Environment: real
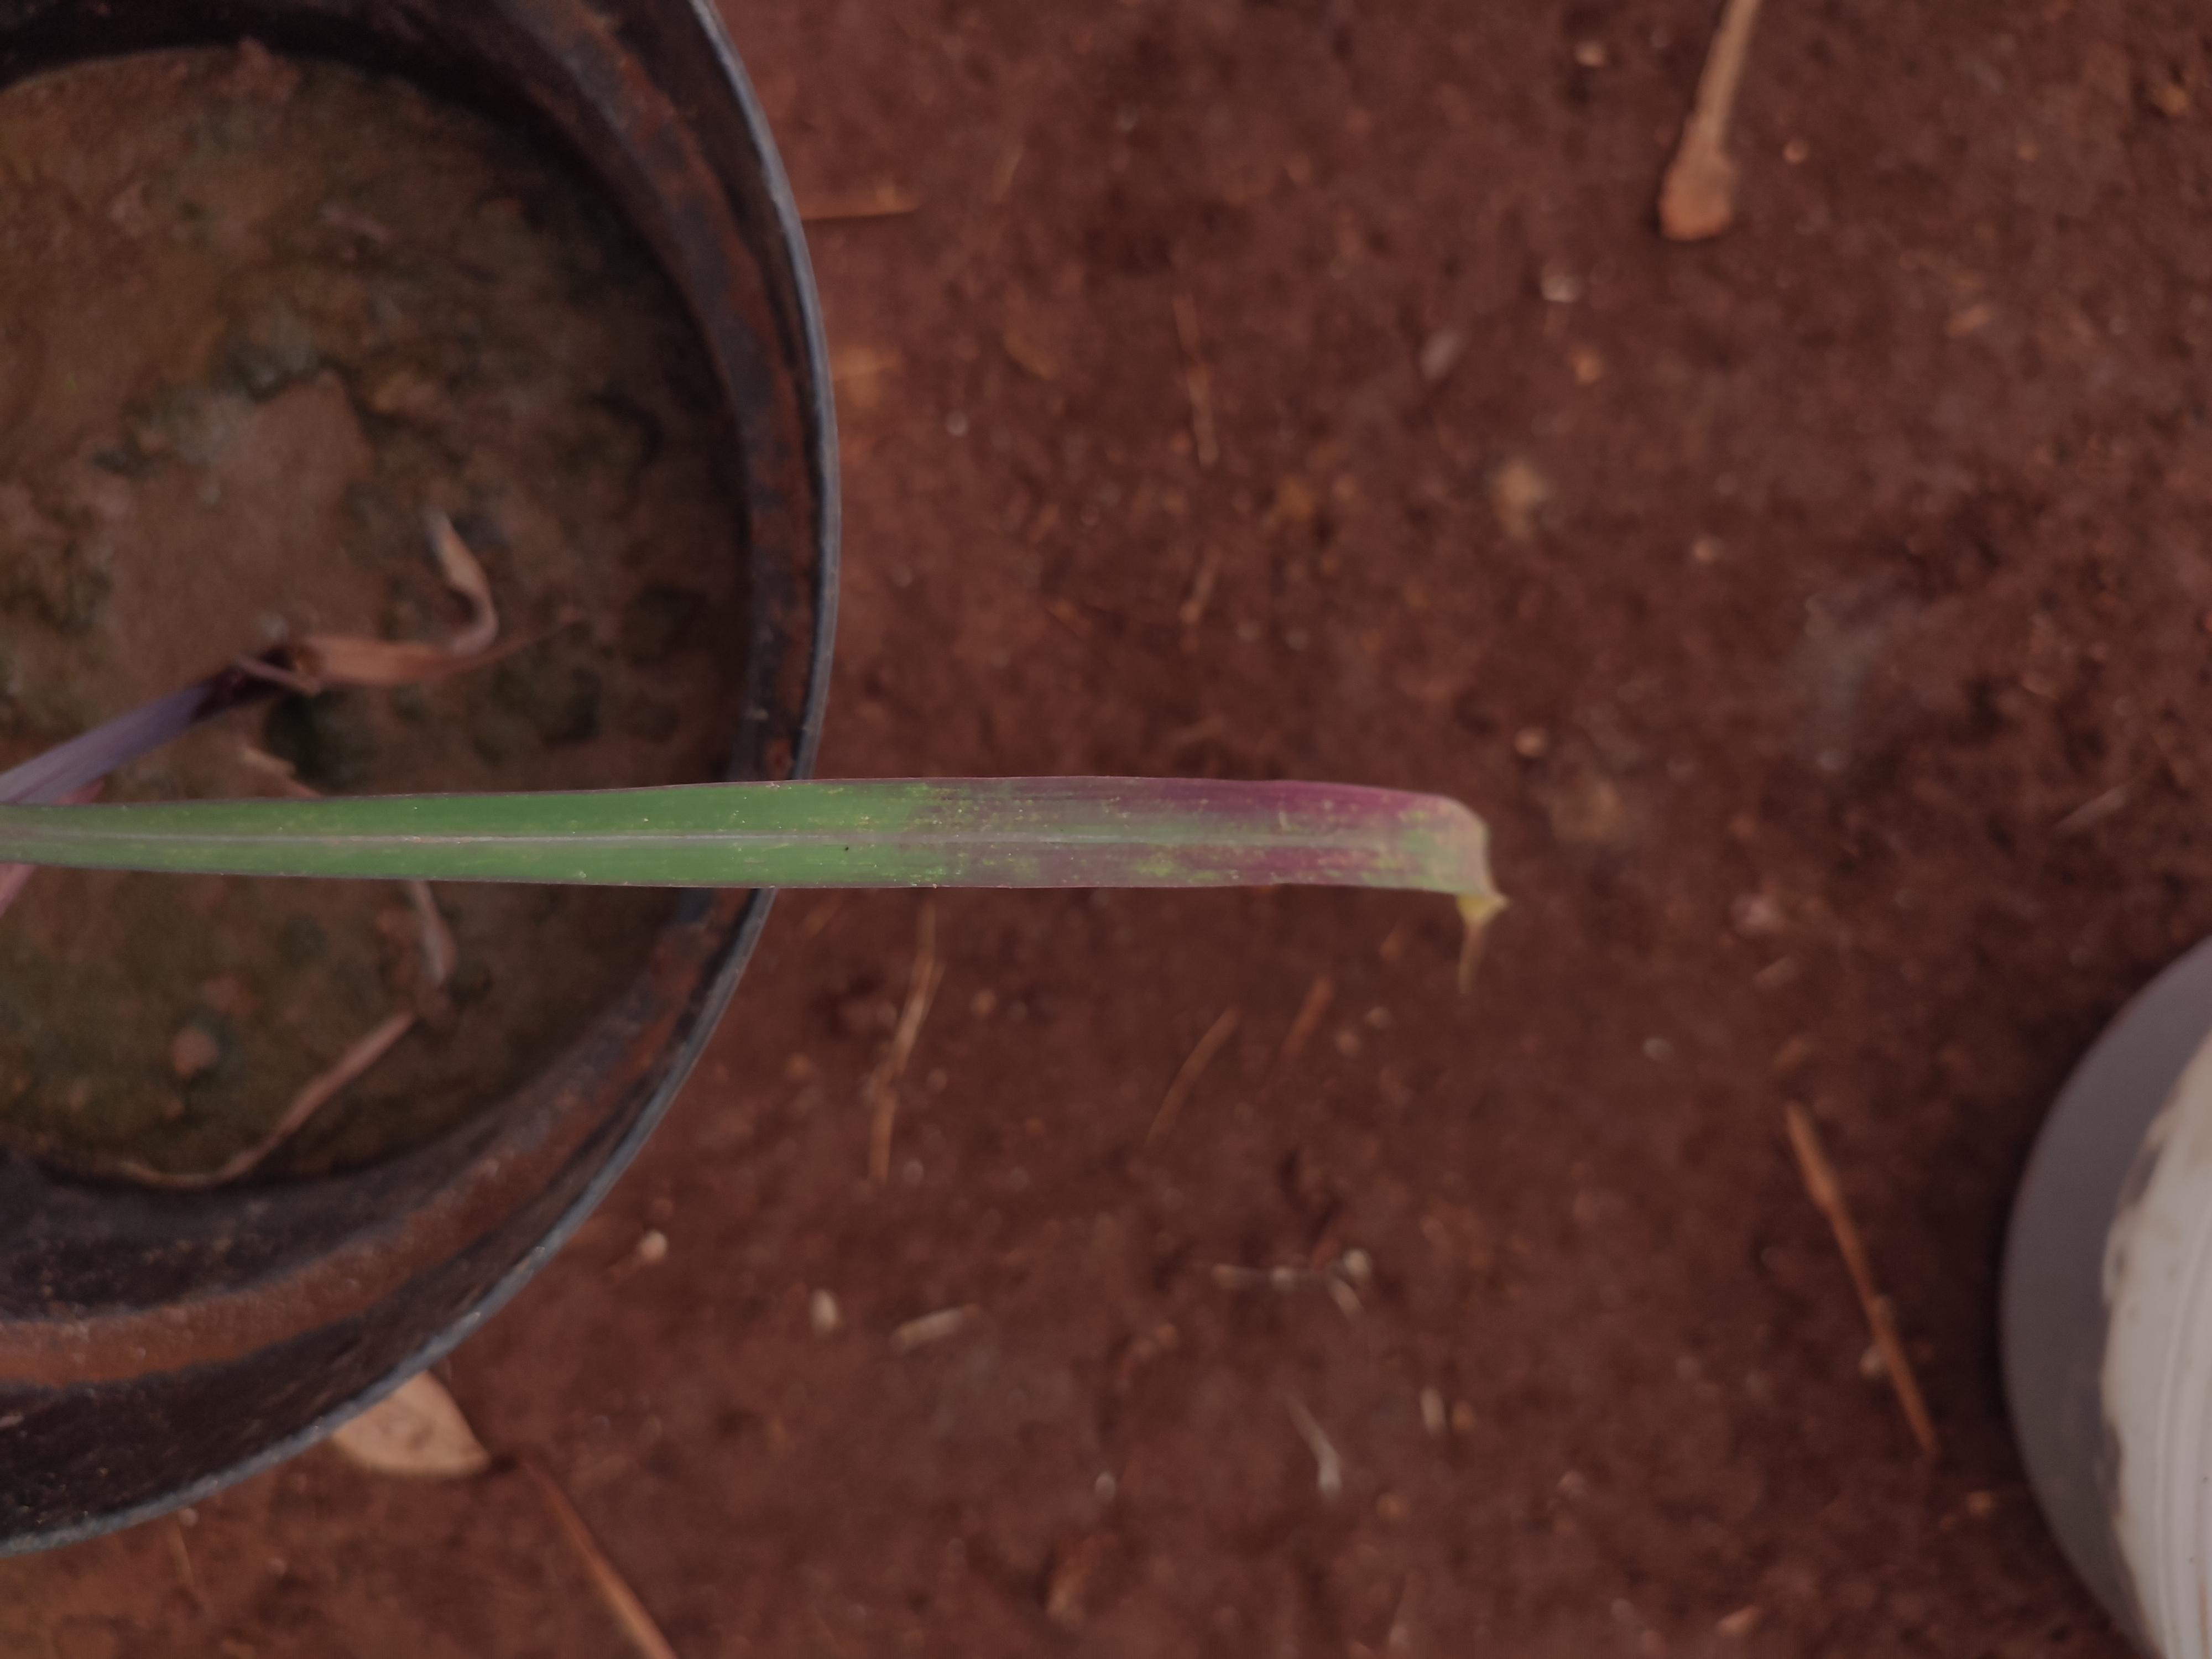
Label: phosphorus_deficiency